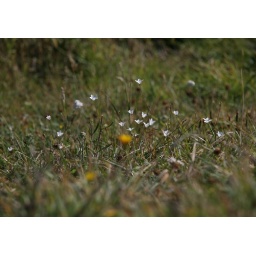
These pretty wee flowers were growing through the grass beside the carpark